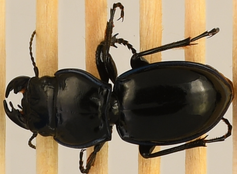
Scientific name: Pasimachus elongatus
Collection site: Central Plains Experimental Range NEON (CPER), plot CPER_009